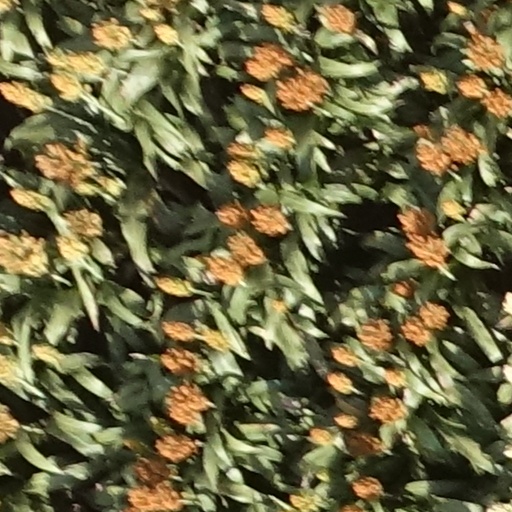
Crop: sorghum